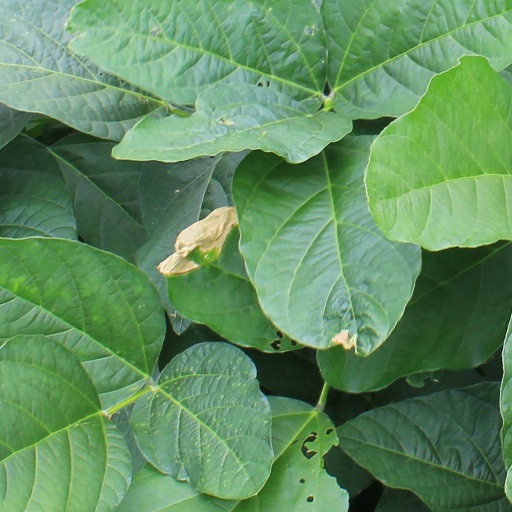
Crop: soybean